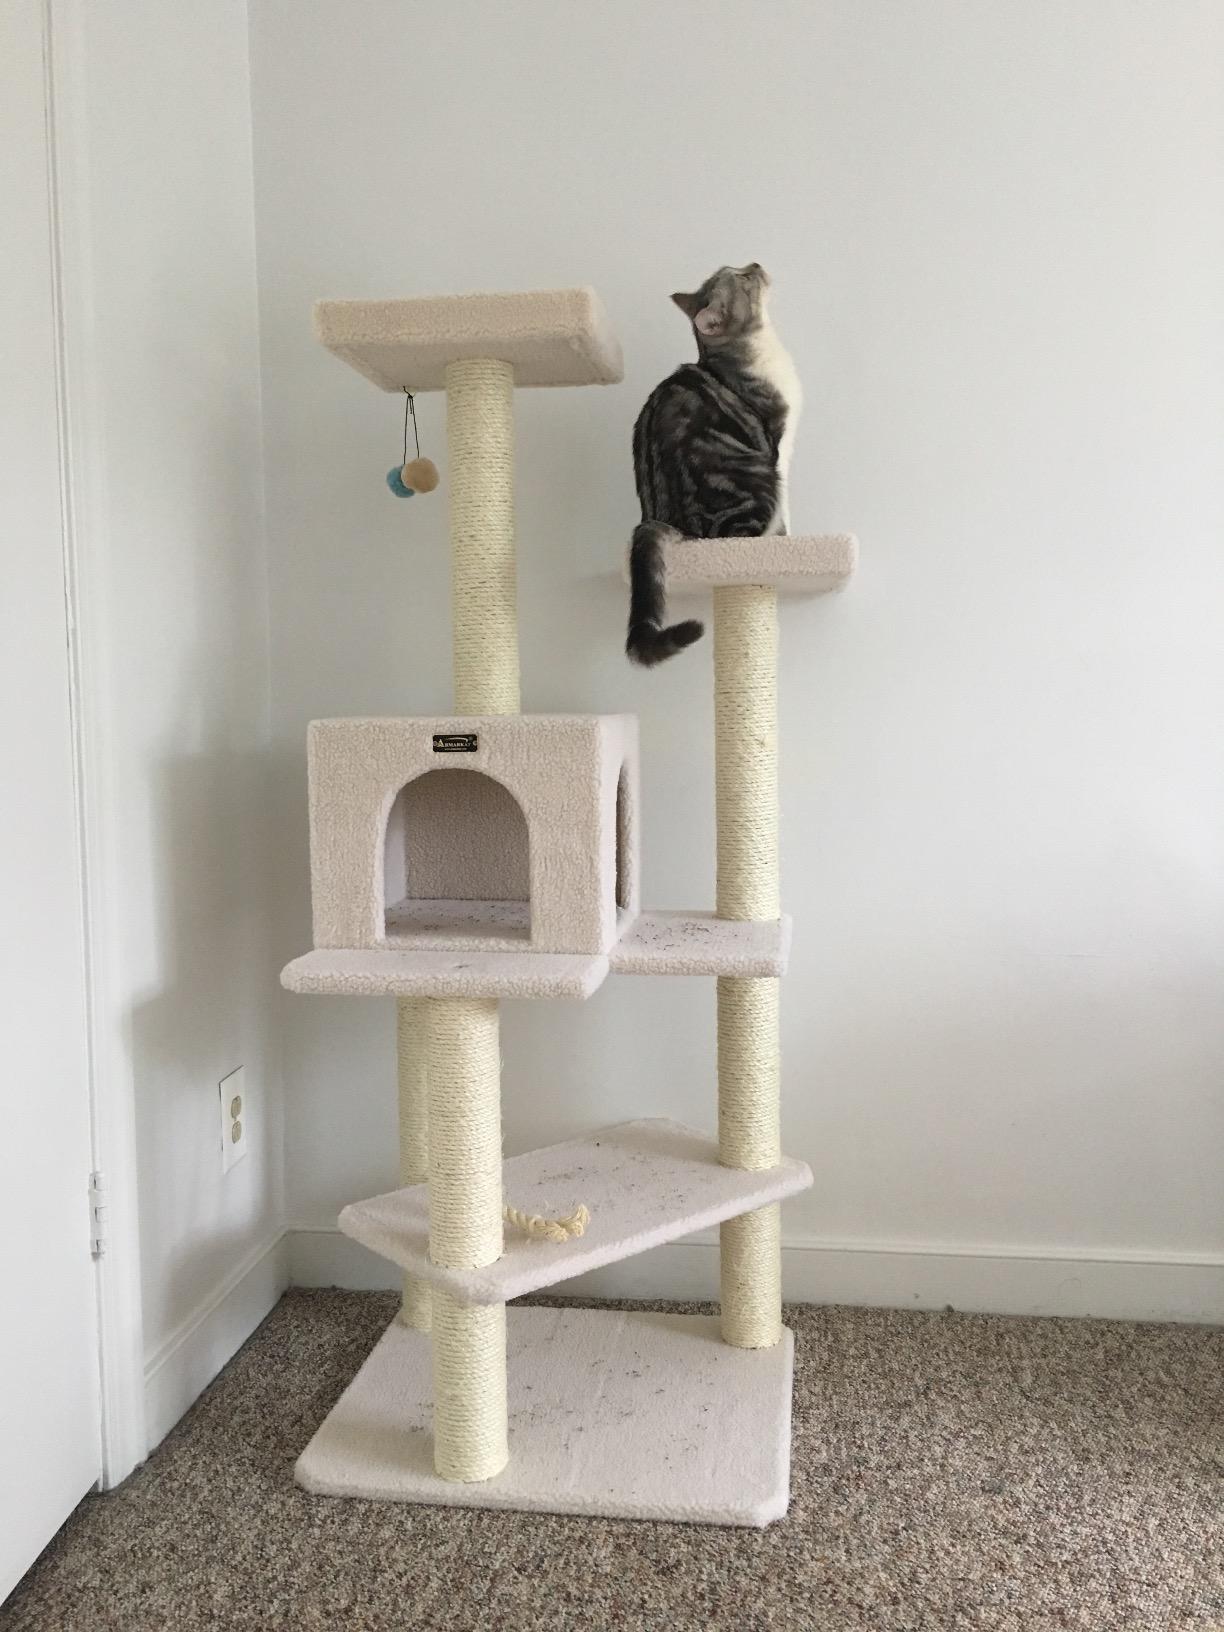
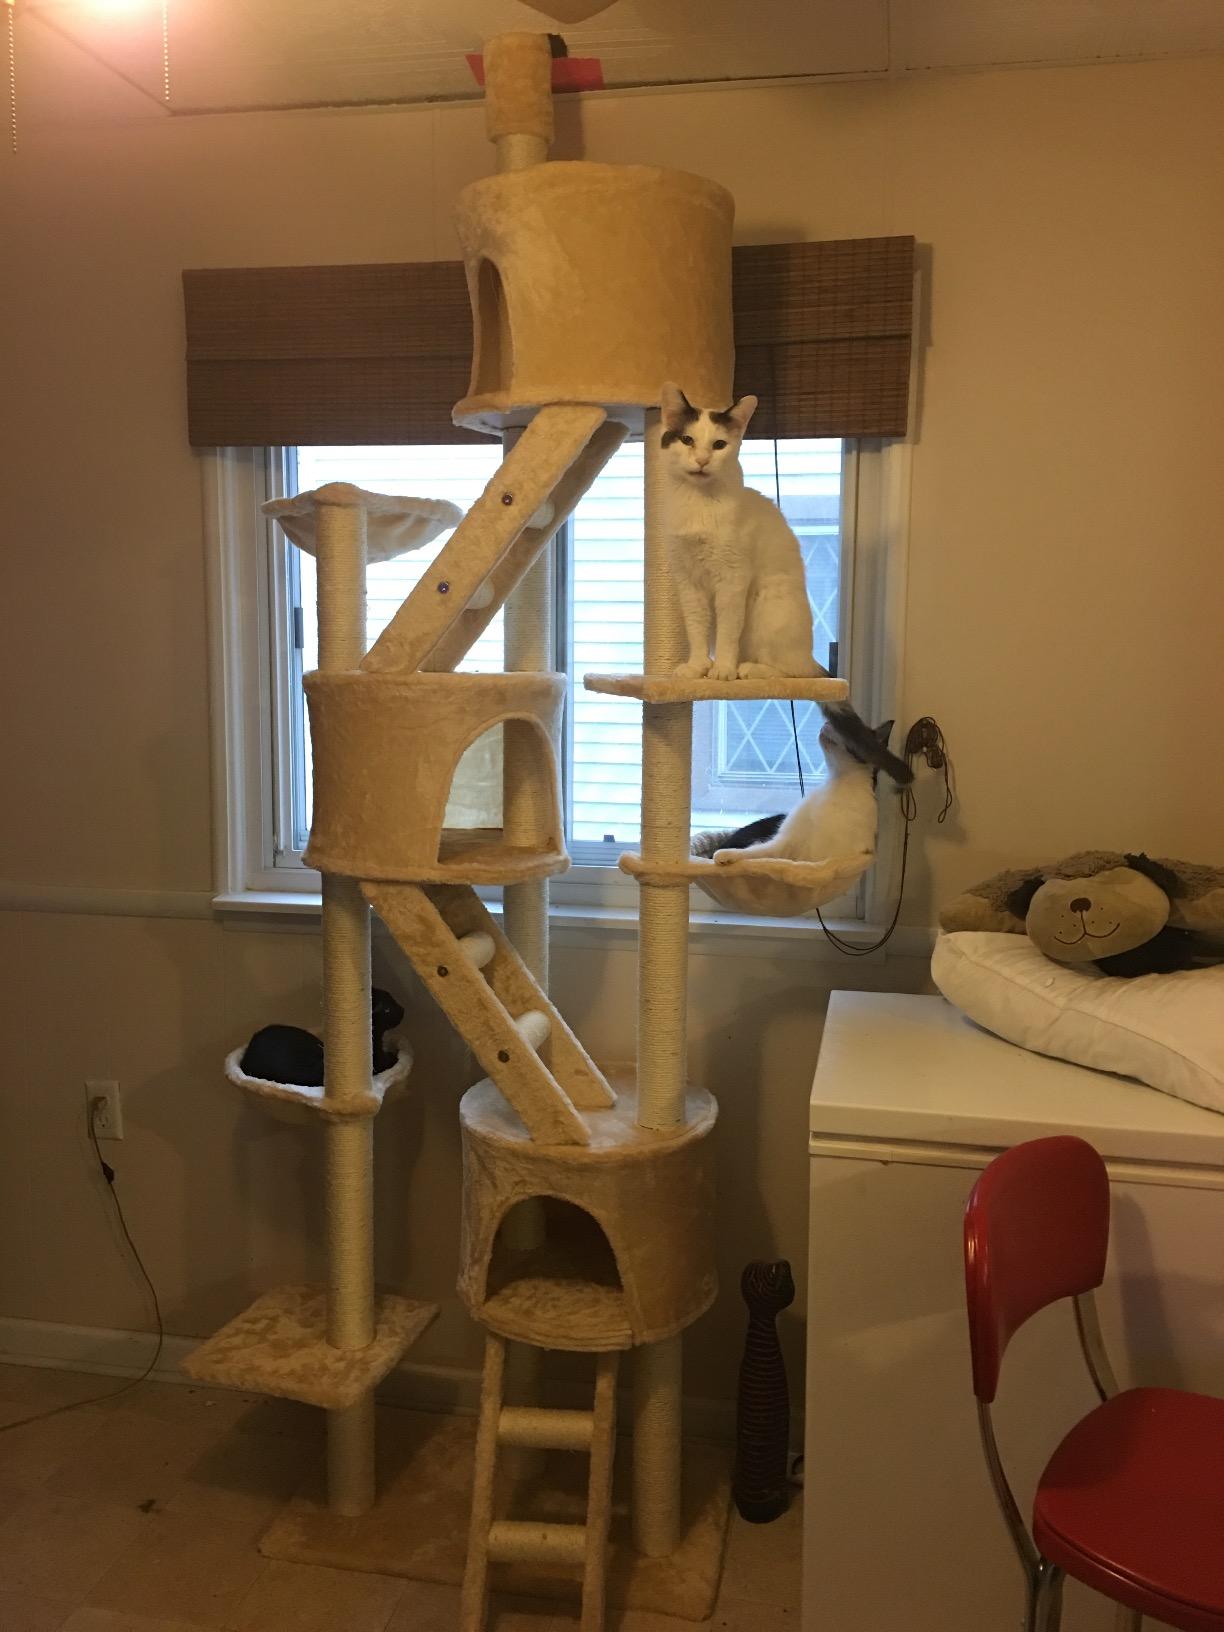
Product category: items_cat tree
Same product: no